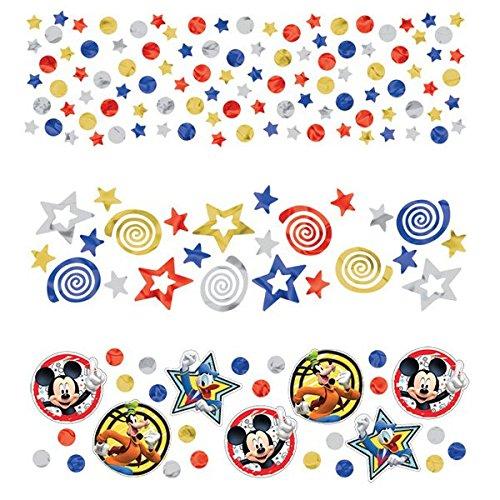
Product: Disney "Mickey on the Go" Value Pack Confetti, Party Favor
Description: Features multicolored stars, dots, swirls, and images of Donald, Goofy, and Mickey.
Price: $12.99
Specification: ProductDimensions:6.2x4x0.3inches|ItemWeight:0.32ounces|ShippingWeight:0.32ounces(Viewshippingratesandpolicies)|DomesticShipping:ItemcanbeshippedwithinU.S.|InternationalShipping:ThisitemcanbeshippedtoselectcountriesoutsideoftheU.S.LearnMore|ASIN:B0074SWC8E|Itemmodelnumber:361789|Manufacturerrecommendedage:4-10years